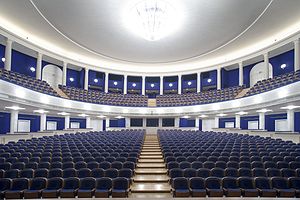
Musikteatret Stanislavskij og Nemirovitj-Dantjenko
Musikteatret Stanislavskij og Nemirovitj-Dantjenko er et musikteater i Moskva. Det blev grundlagt i 1941, da to virksomheder styret af to af de mest kendte reformatorer af teaterkunsten i det 20. århundrede — Konstantin Stanislavskij og Vladimir Nemirovitj-Dantjenko — slog sig sammen: Stanislavskij Operateater og Nemirovitj-Dantjenko Musikteater.